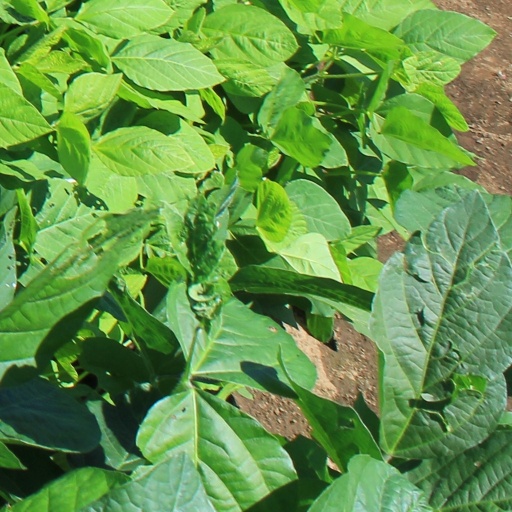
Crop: soybean